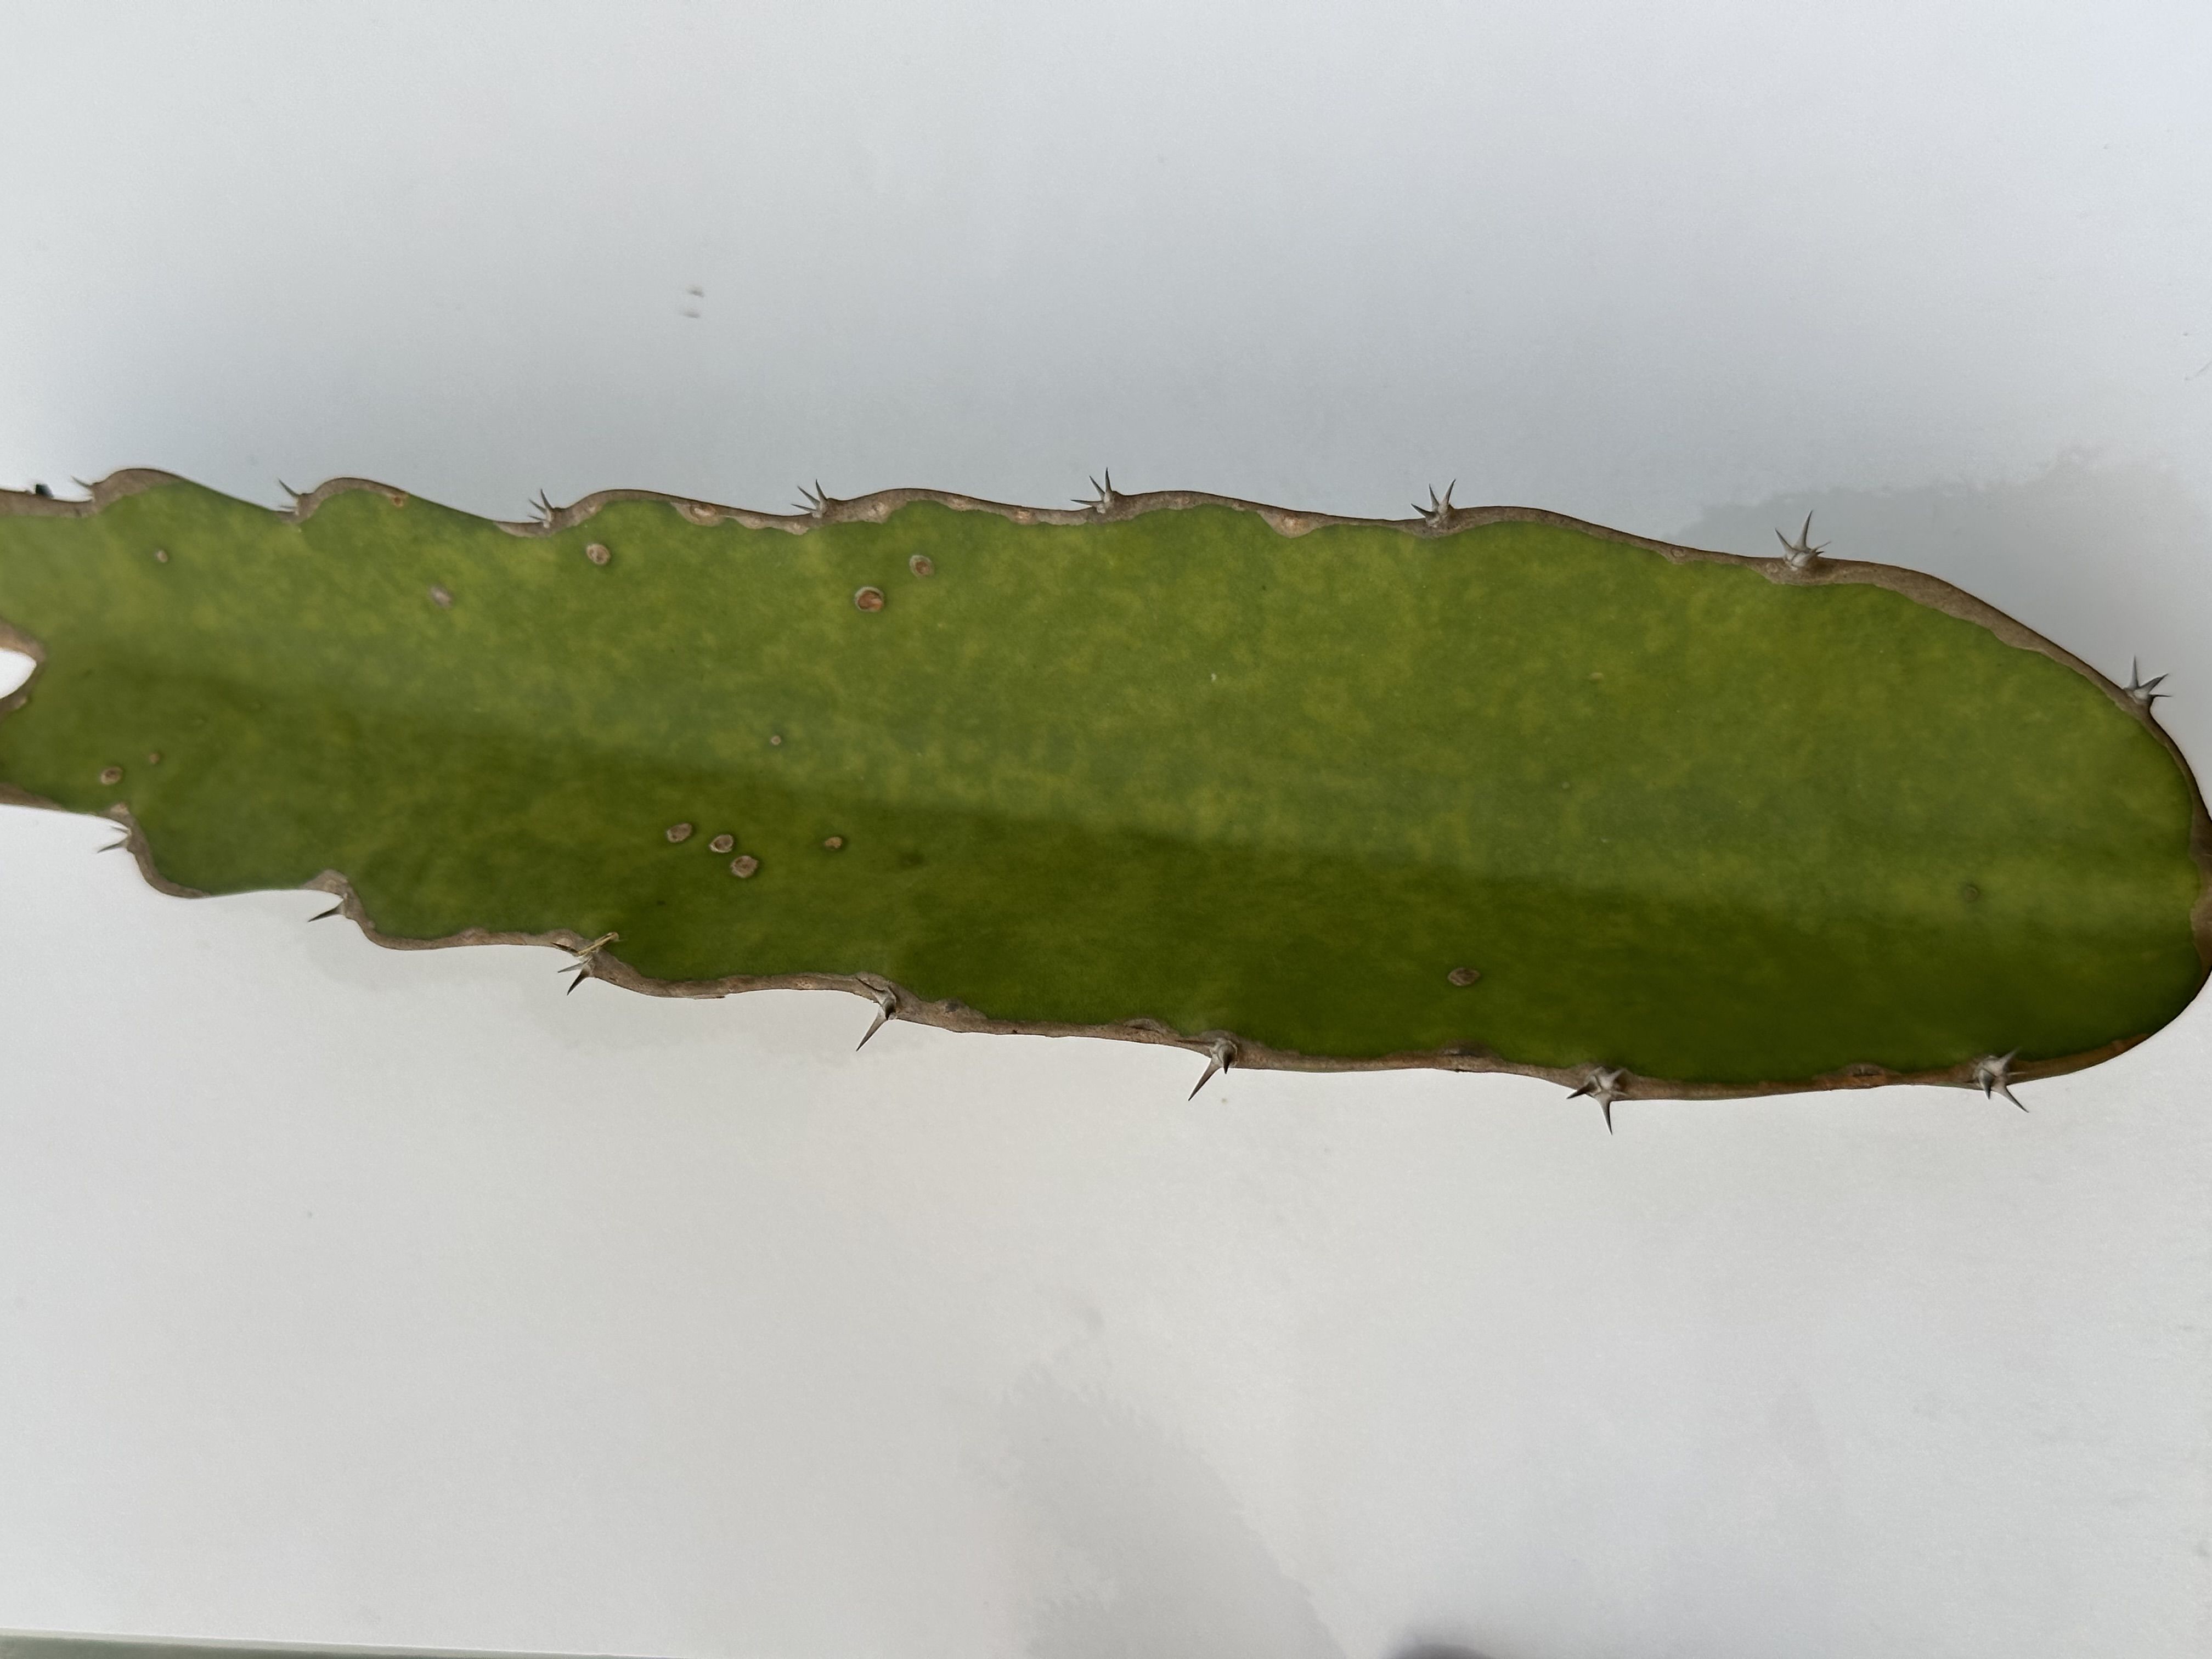
Label: Bad leaf